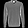
Label: Pullover